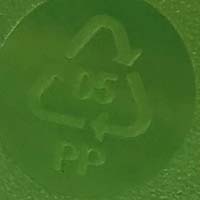
Plastic recycling code class: 5_polypropylene_PP